Bazaar of Arak

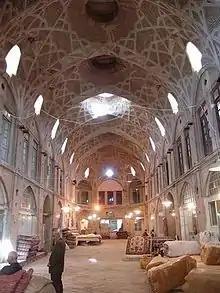
Kashani Passage

The Arak Bazaar Collection is based on a pre-designed plan. Unlike other bazaars here the paths are not free and curved, but routes are geometrically symmetrical. The bazaar, with its crossing alleyways, is an example of chess like texture of the ancient city of Sultan Abad.